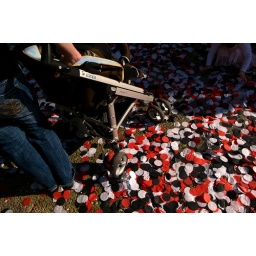
Carnaval in Aix en Provence: colorful paper flakes.